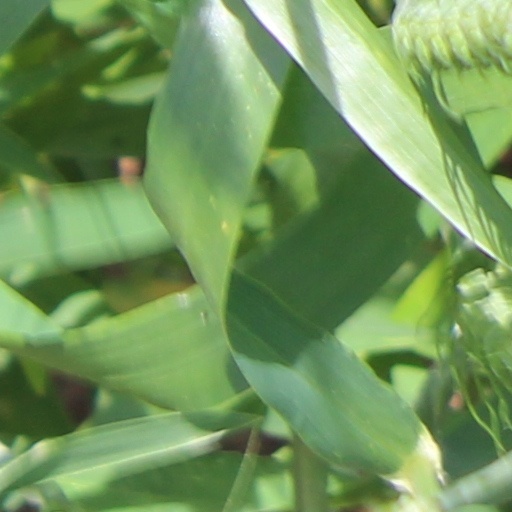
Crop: wheat